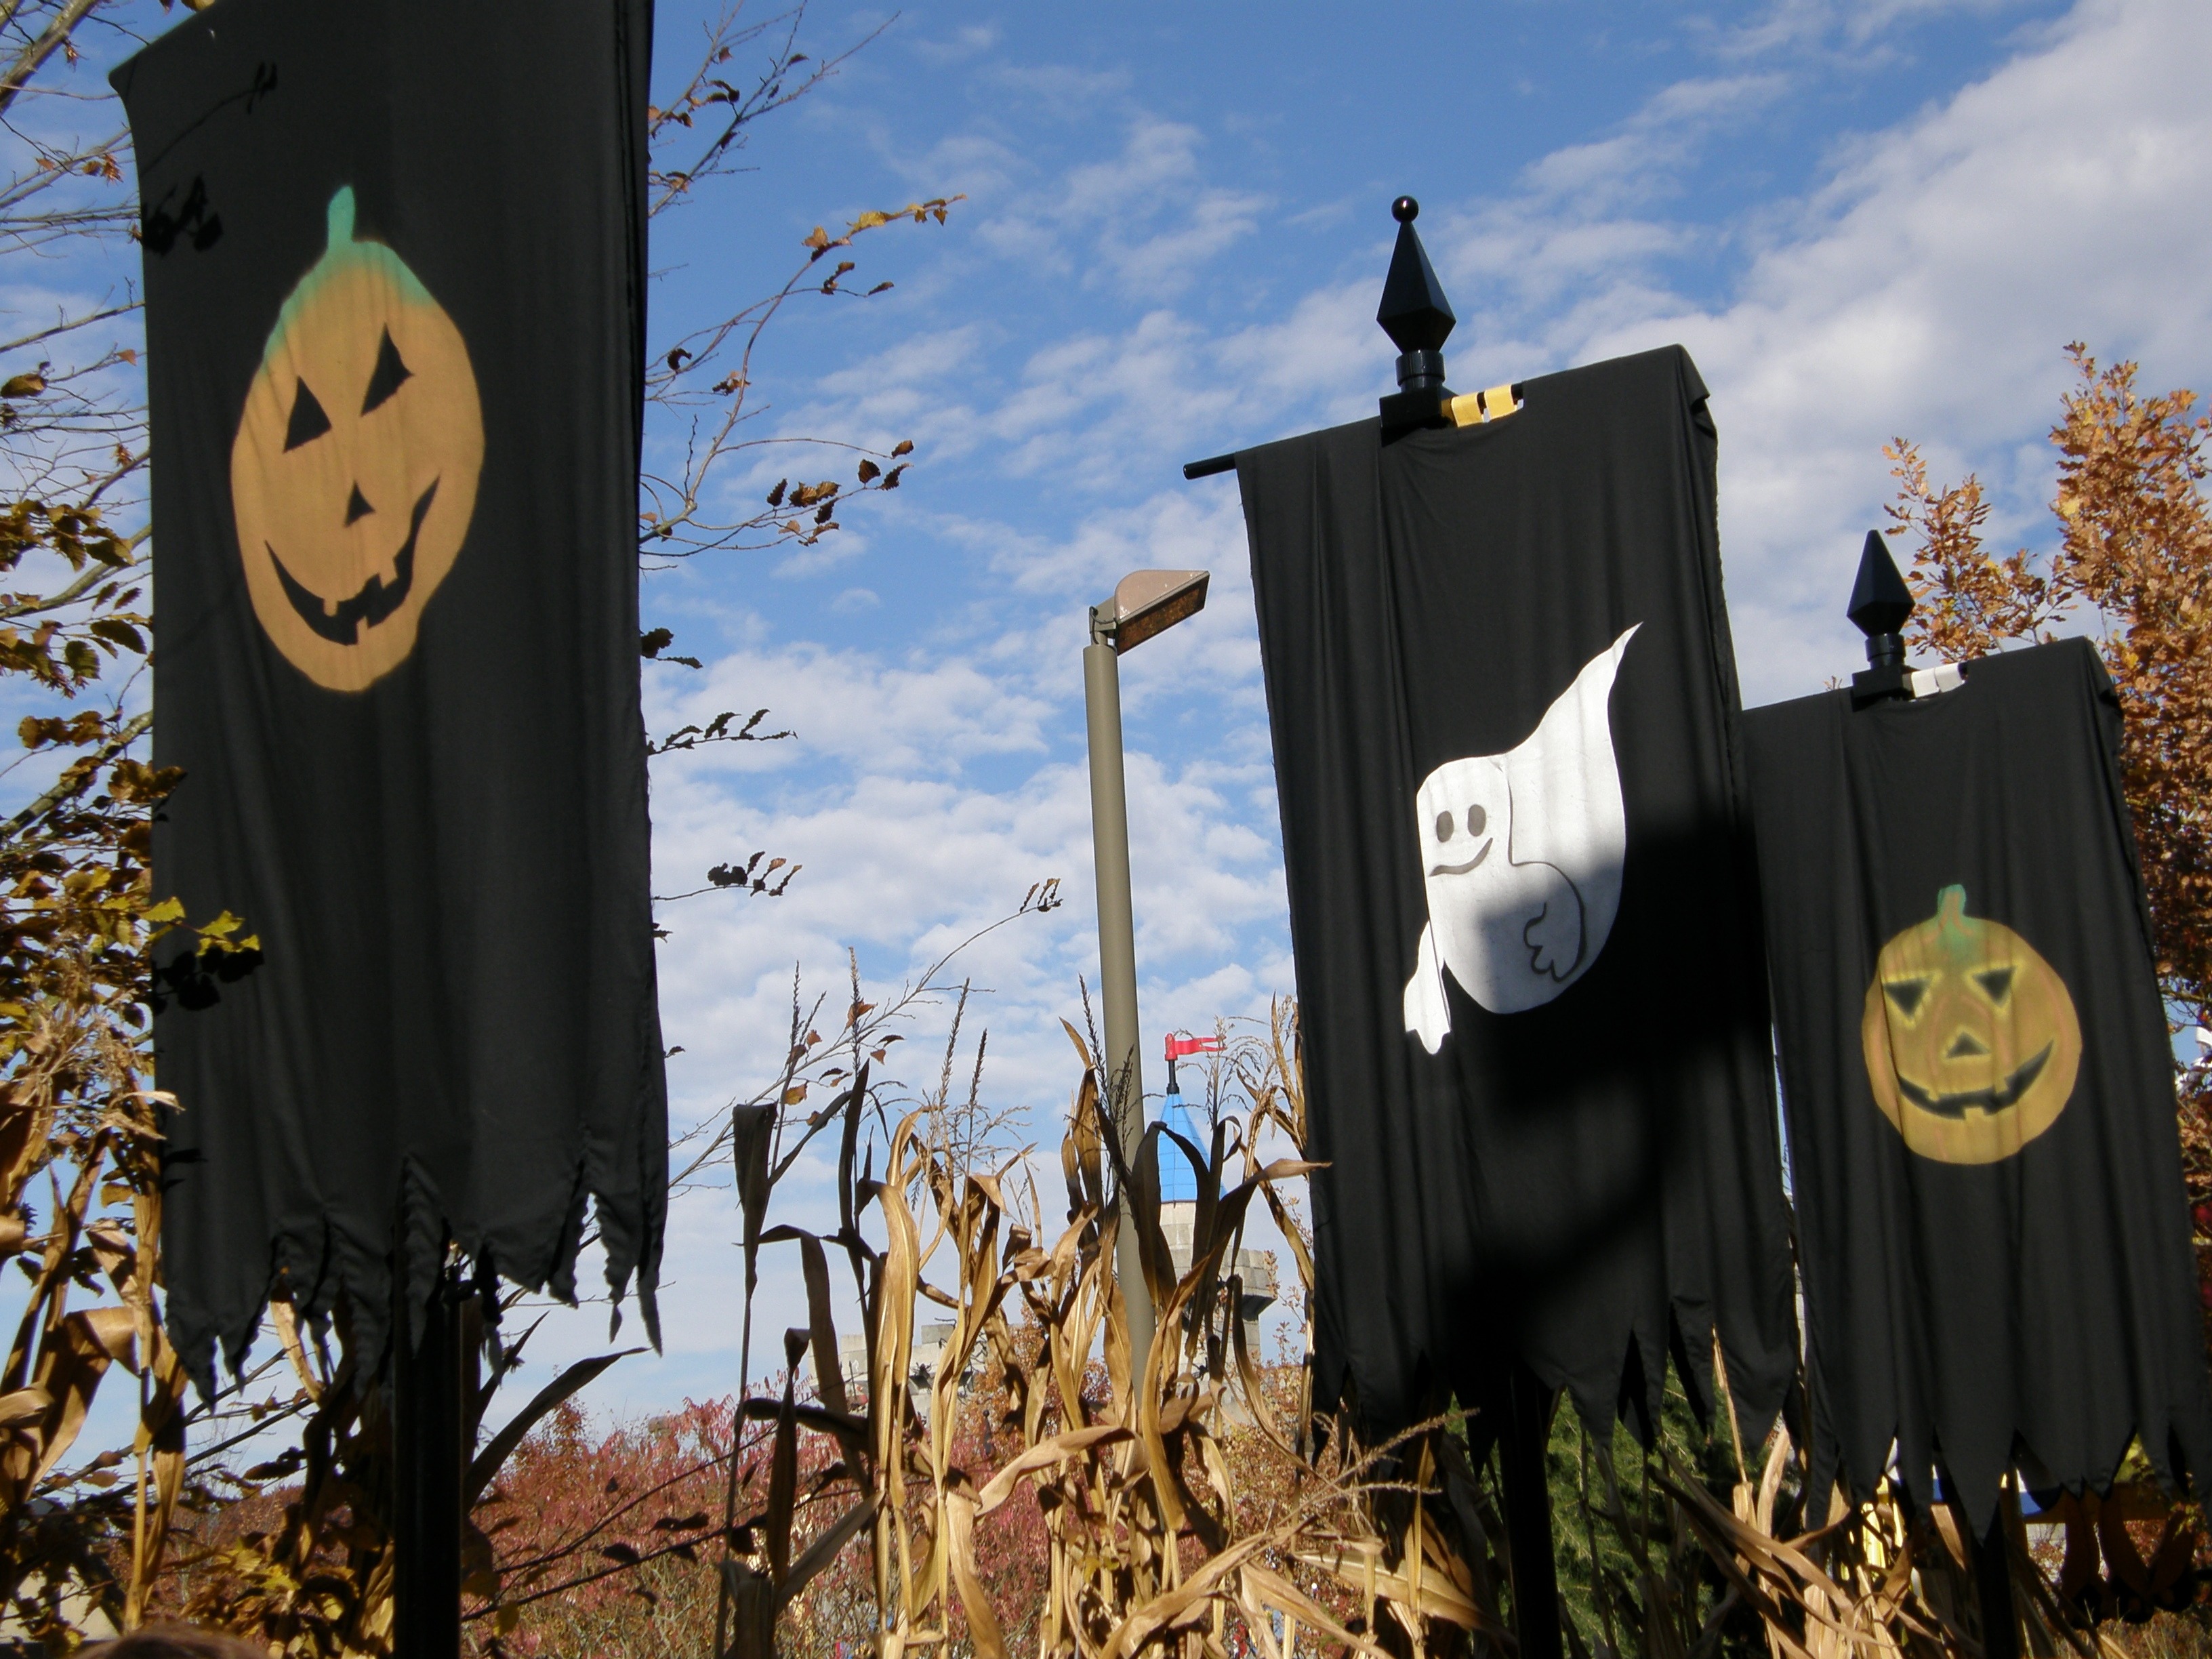
sign, spring, autumn, pumpkin, halloween, season, germany, ghosts, mood, customs, legoland